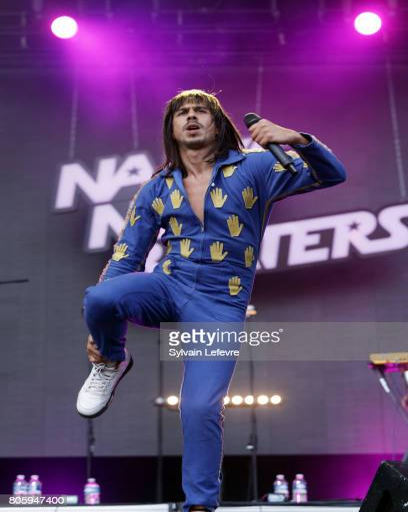
person of pop artist performs on stage on day of festival